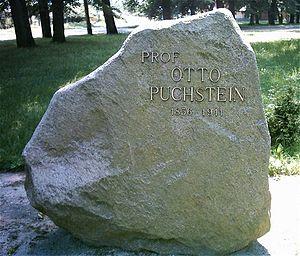
Otto Puchstein, 6 juillet 1856-Berlin, 9 mars 1911 est un archéologue allemand.